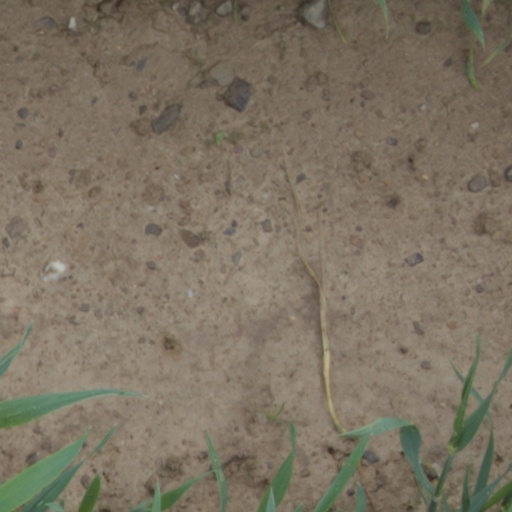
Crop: wheat